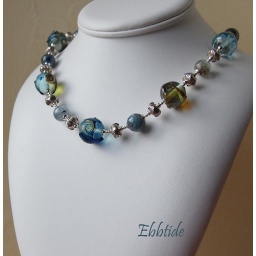
Stunning sharded lampwork glass by Julie Fountain, with lovely irridescent blue kyanite, Hill Tribe and sterling silvers, finished with sterling chain.